The Anatomy Lesson (Roth novel)

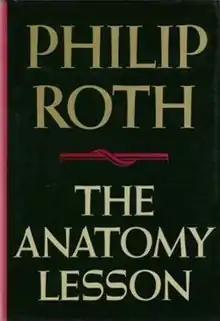
First edition cover

The Anatomy Lesson is a 1983 novel by American author Philip Roth. It is the third novel from Roth to feature Nathan Zuckerman as the main character.